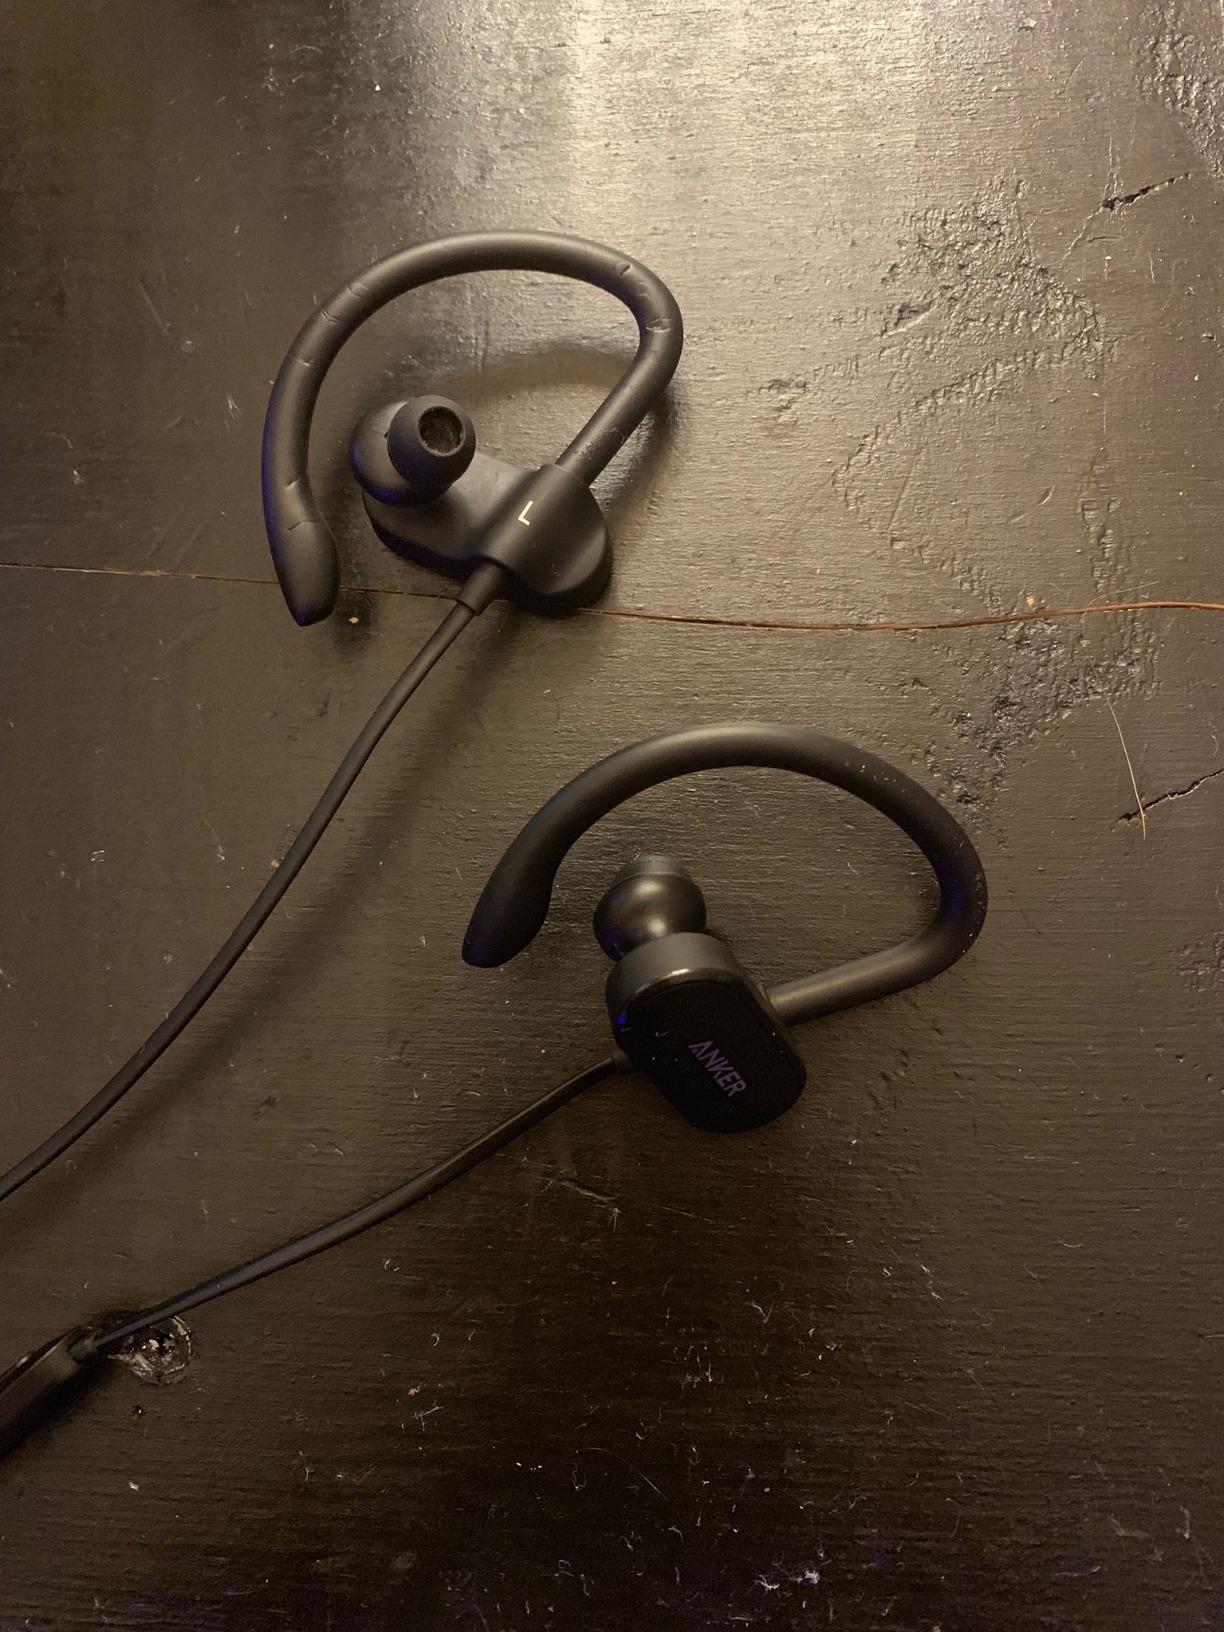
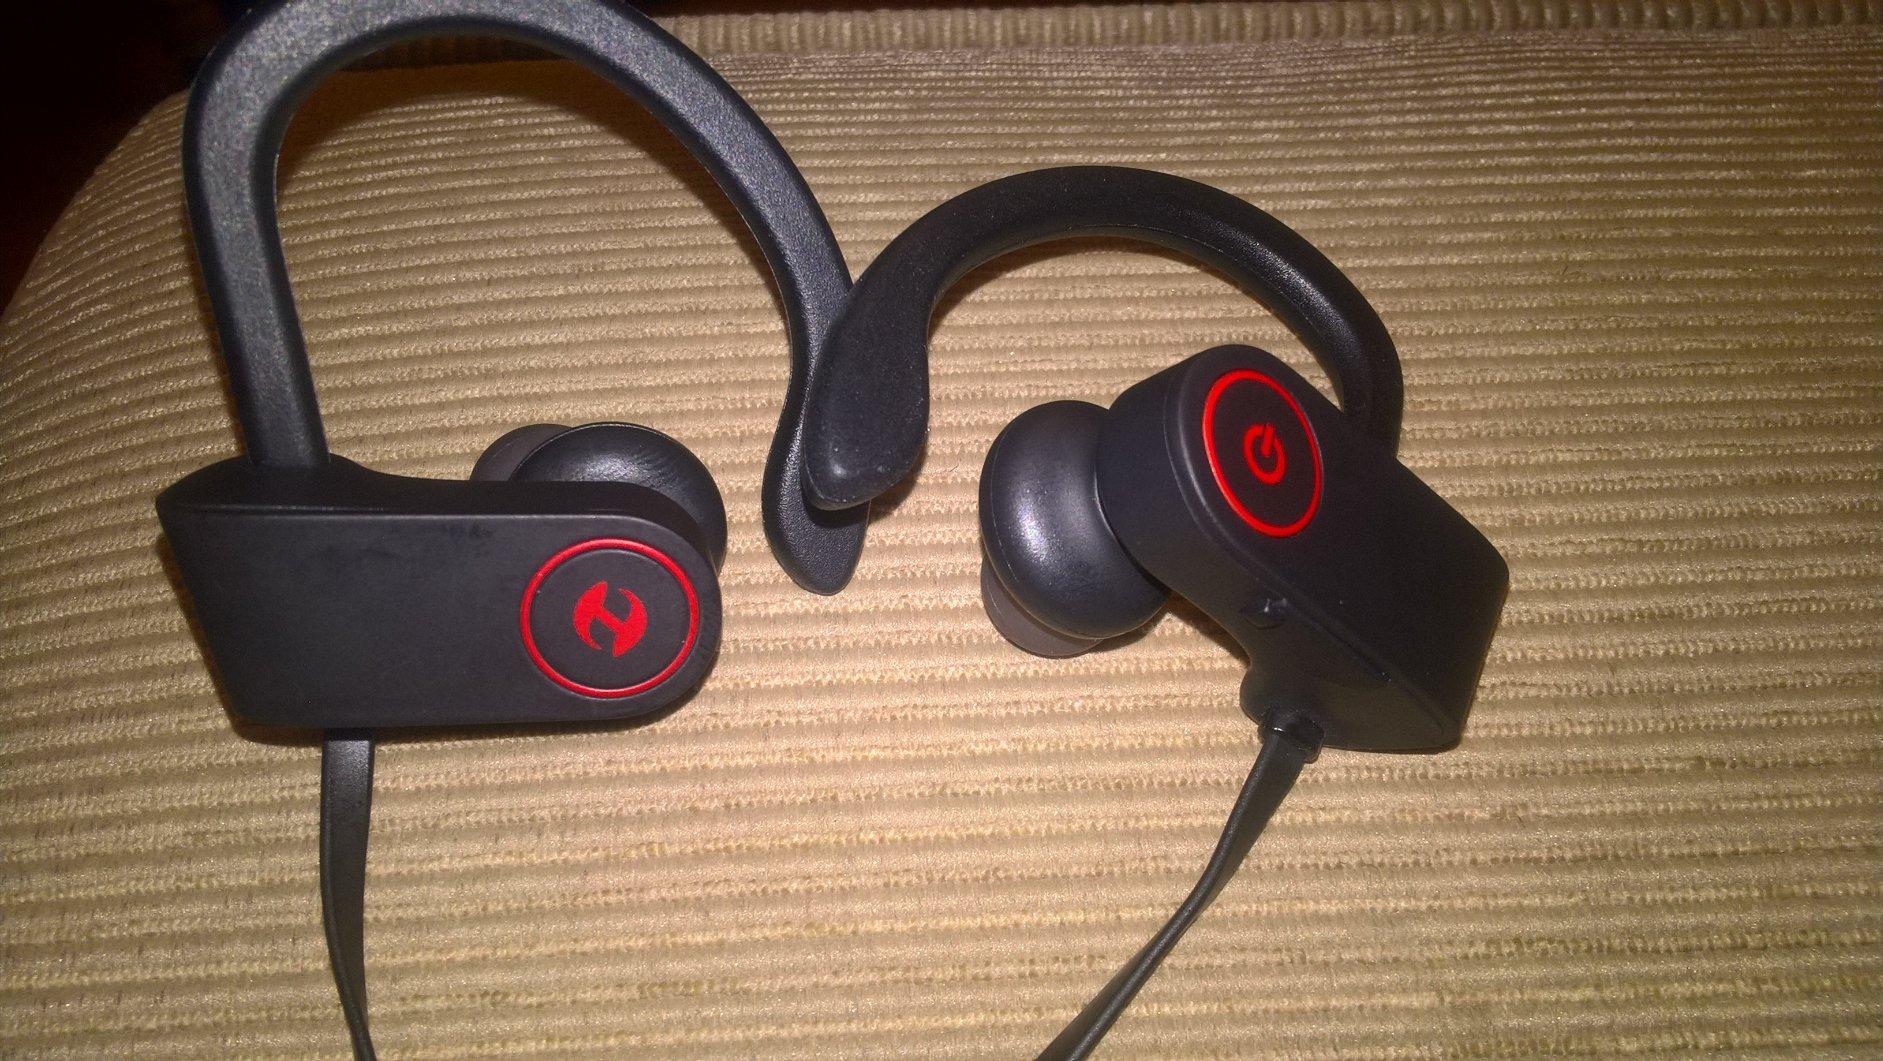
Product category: headphones
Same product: no